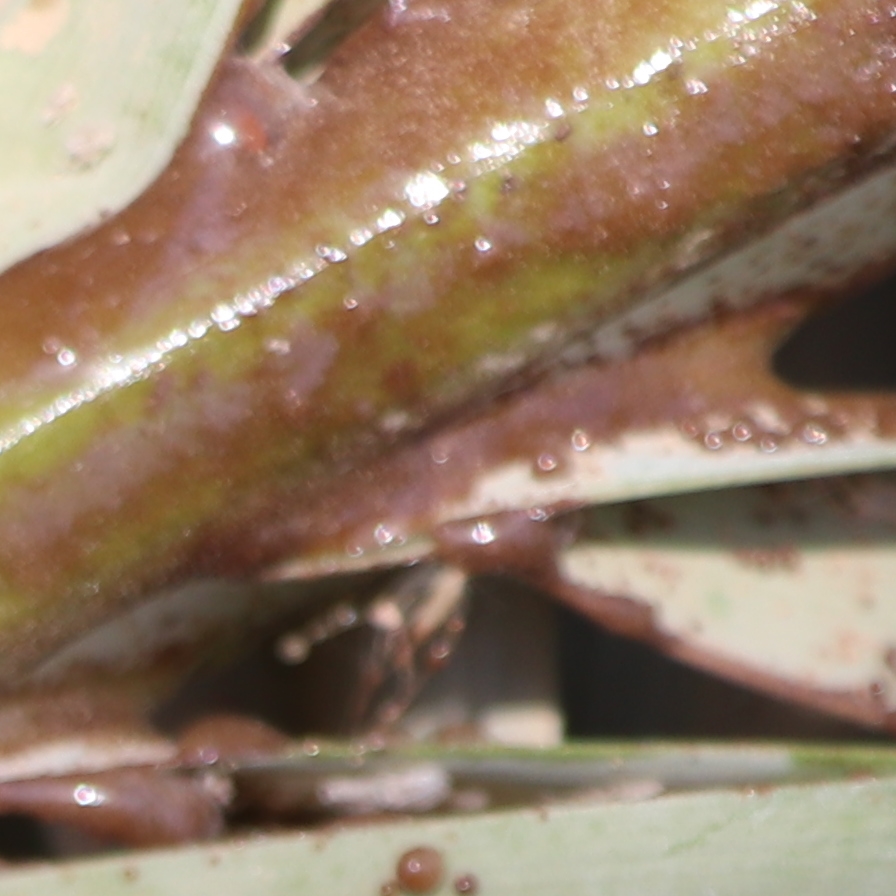
Label: Honey